John Davies (historian)

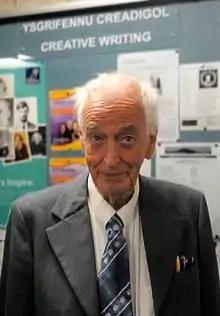

John Davies (25 April 1938 – 16 February 2015) was a Welsh historian, and a television and radio broadcaster. He attended university at Cardiff and Cambridge and taught Welsh at Aberystwyth. He wrote a number of books on Welsh history, including "A History of Wales" ("Hanes Cymru" in Welsh).